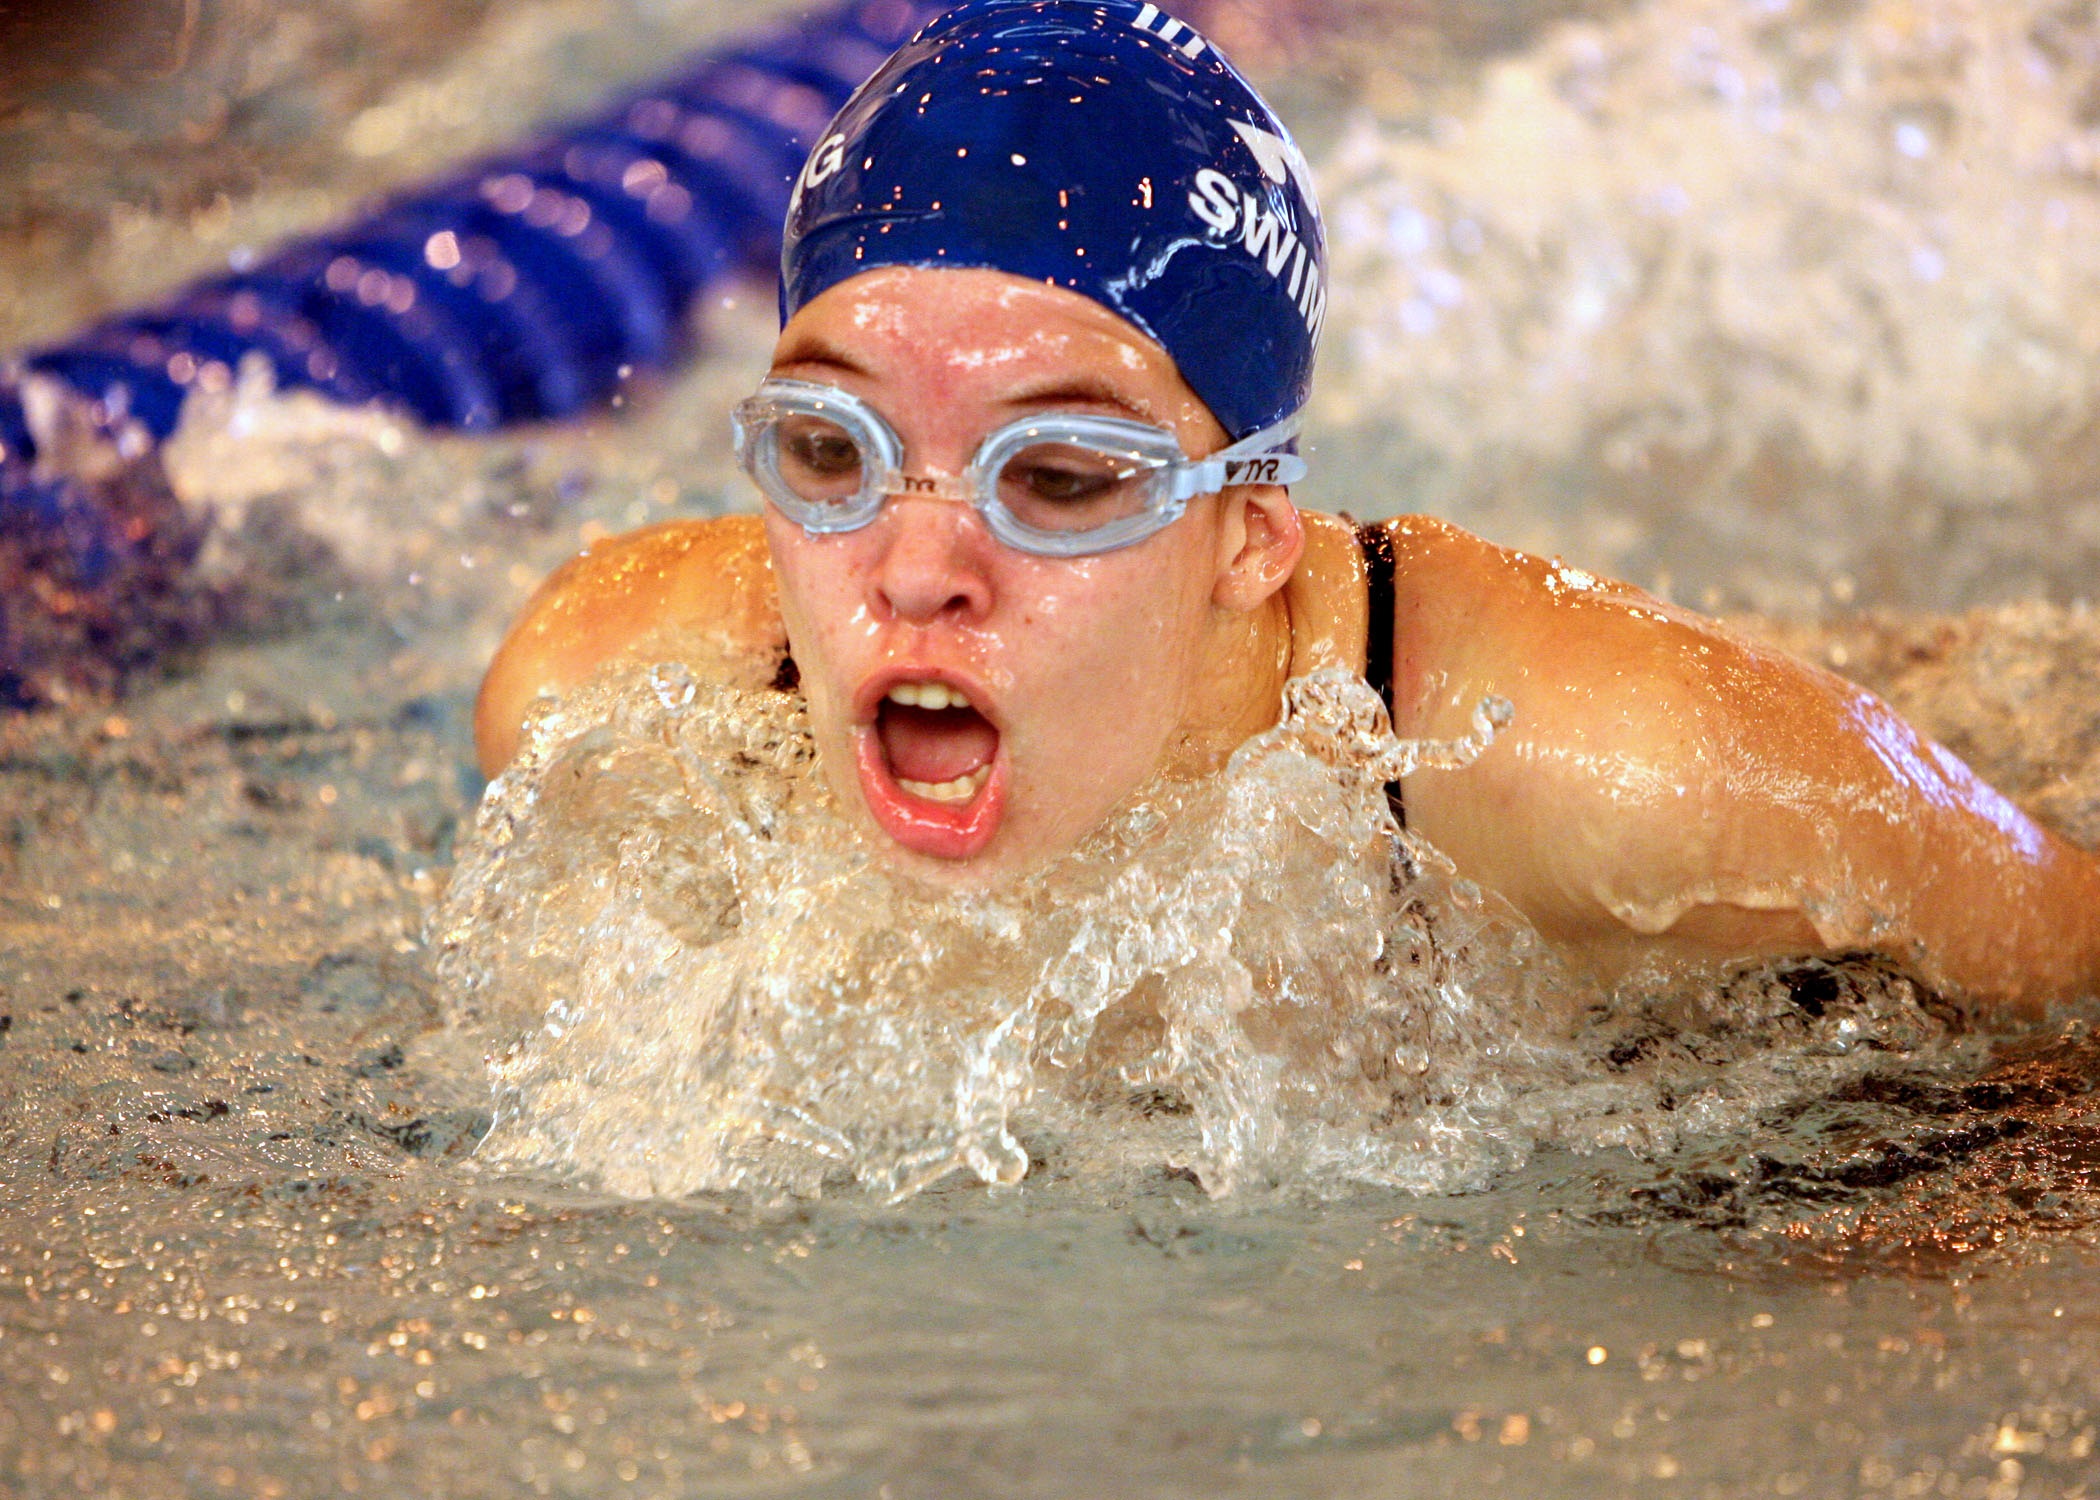
girl, recreation, pool, swim, splash, swimming pool, exercise, fitness, swimming, activity, swimmer, competition, sports, cap, goggles, athlete, water sport, female swimmer, sportswoman, outdoor recreation, breaststroke, individual sports, freestyle swimming